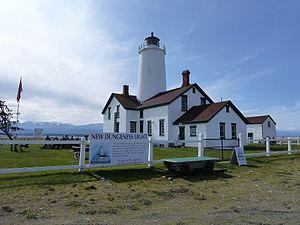
Le phare de New Dungeness est un phare situé sur le cordon littoral de Dungeness Spit dans le Détroit de Juan de Fuca, dans l'État de Washington aux États-Unis. C'est un phare en gestion associative.